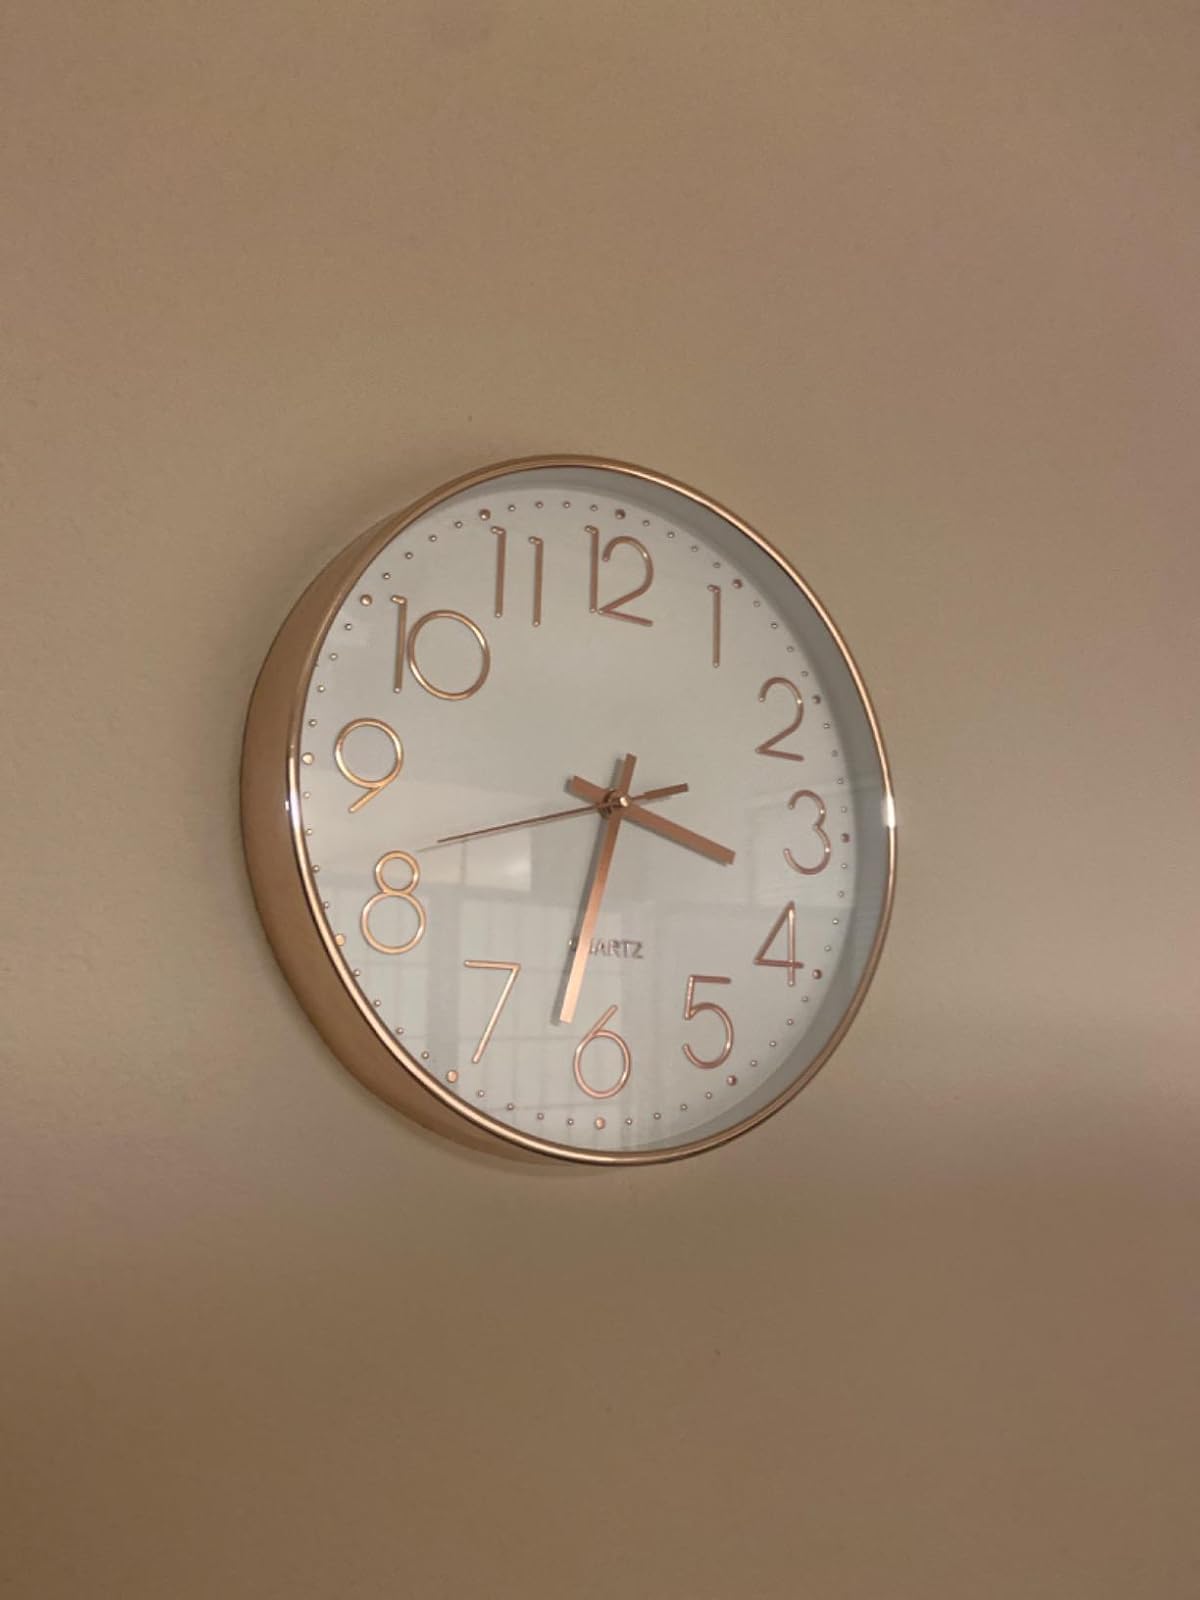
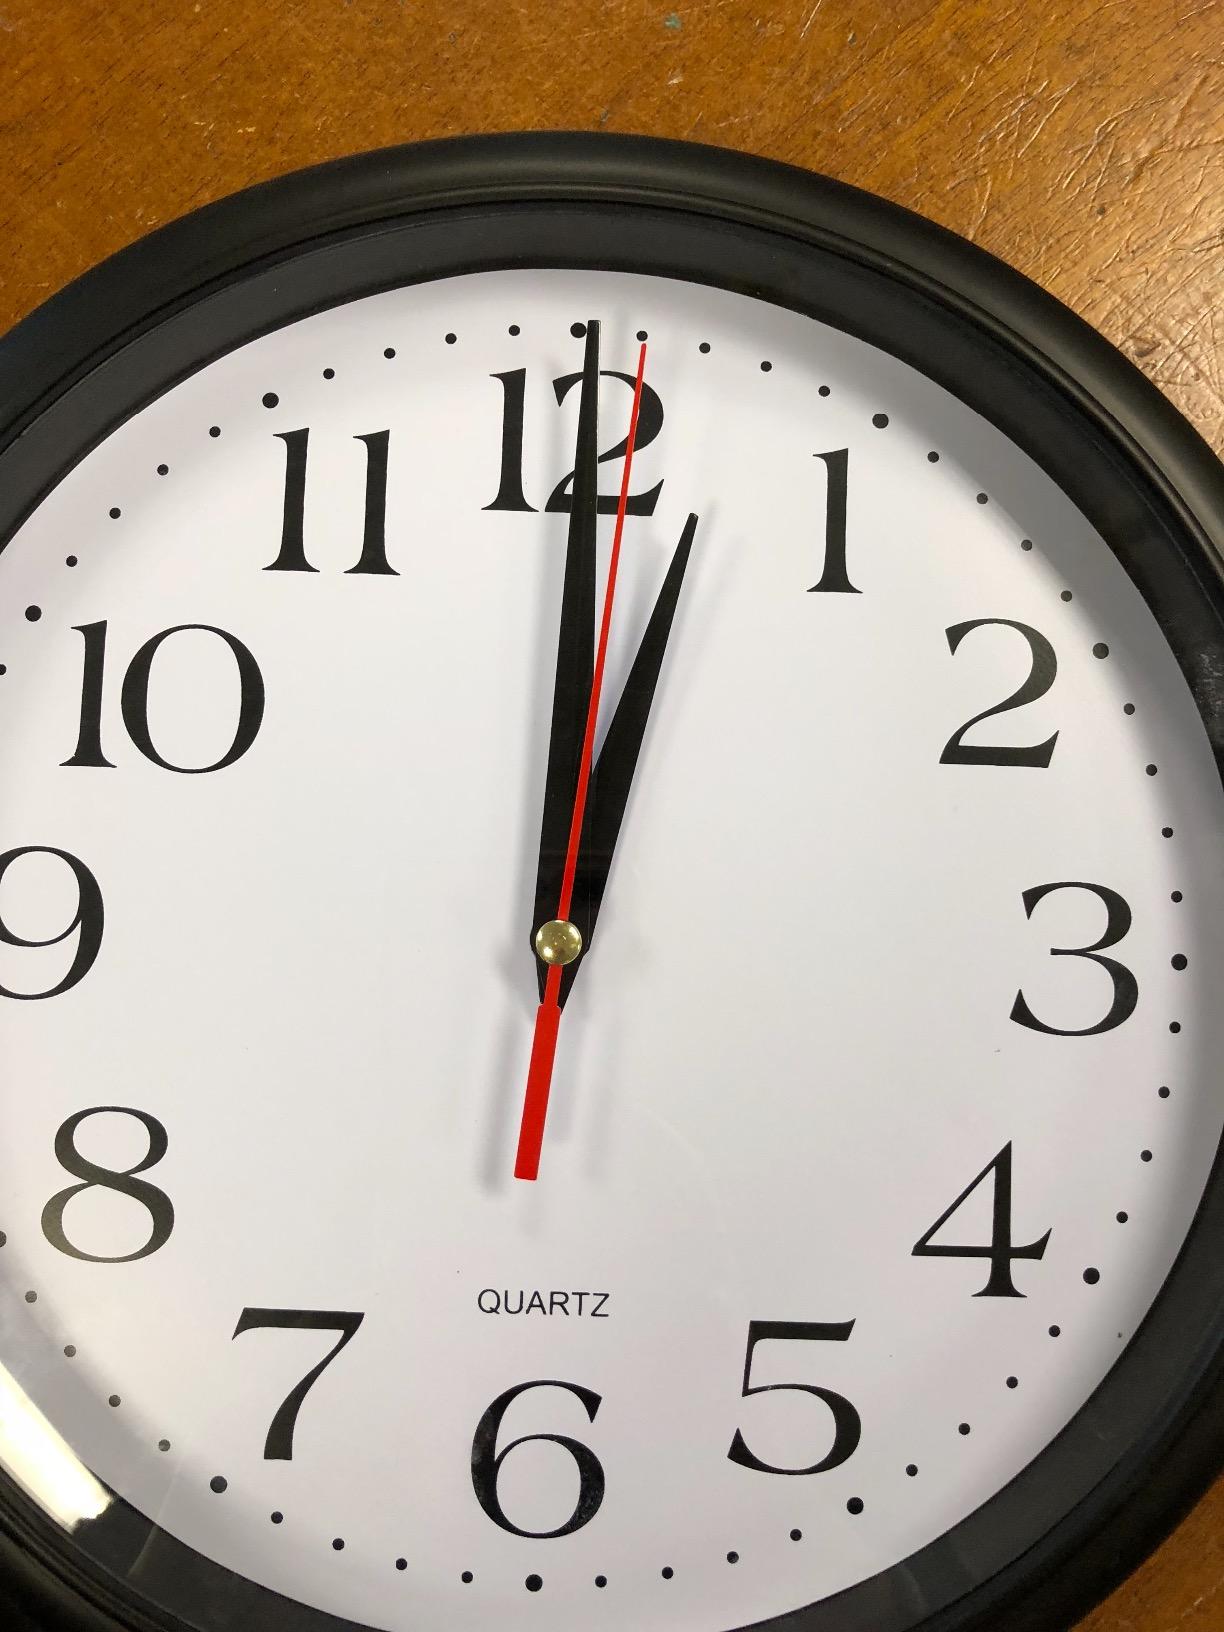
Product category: clock
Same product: no